Voluntary Interruption of Pregnancy Bill (Argentina)

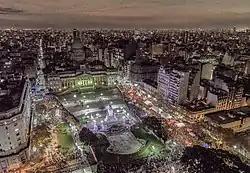
Demonstration at the Congressional Plaza in Buenos Aires during the treatment of the IVE bill by the Chamber of Deputies on 13 June 2018.

The Voluntary Interruption of Pregnancy Law (IVE) was approved by the National Congress of Argentina in 2020, legalizing abortion in Argentina. The first draft of the bill was created in 2006 by the ("Campaña Nacional por el Derecho al Aborto Legal, Seguro y Gratuito"), which sought to have Congress consider it in seven different occasions, to no avail.